Jack Abeillé

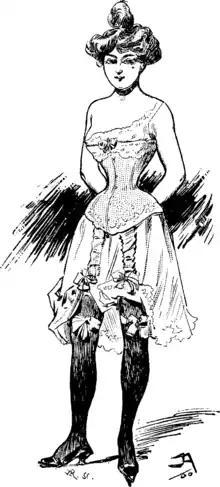
"Le Frou-Frou" (1900)

Jacques Abeillé was born on either 27 or 28 May 1873 in La Varenne-Saint-Hilaire, the son of Pierre Fernand Abeillé by his wife Émilie Augustine Lechap. Both of his parents were painters.